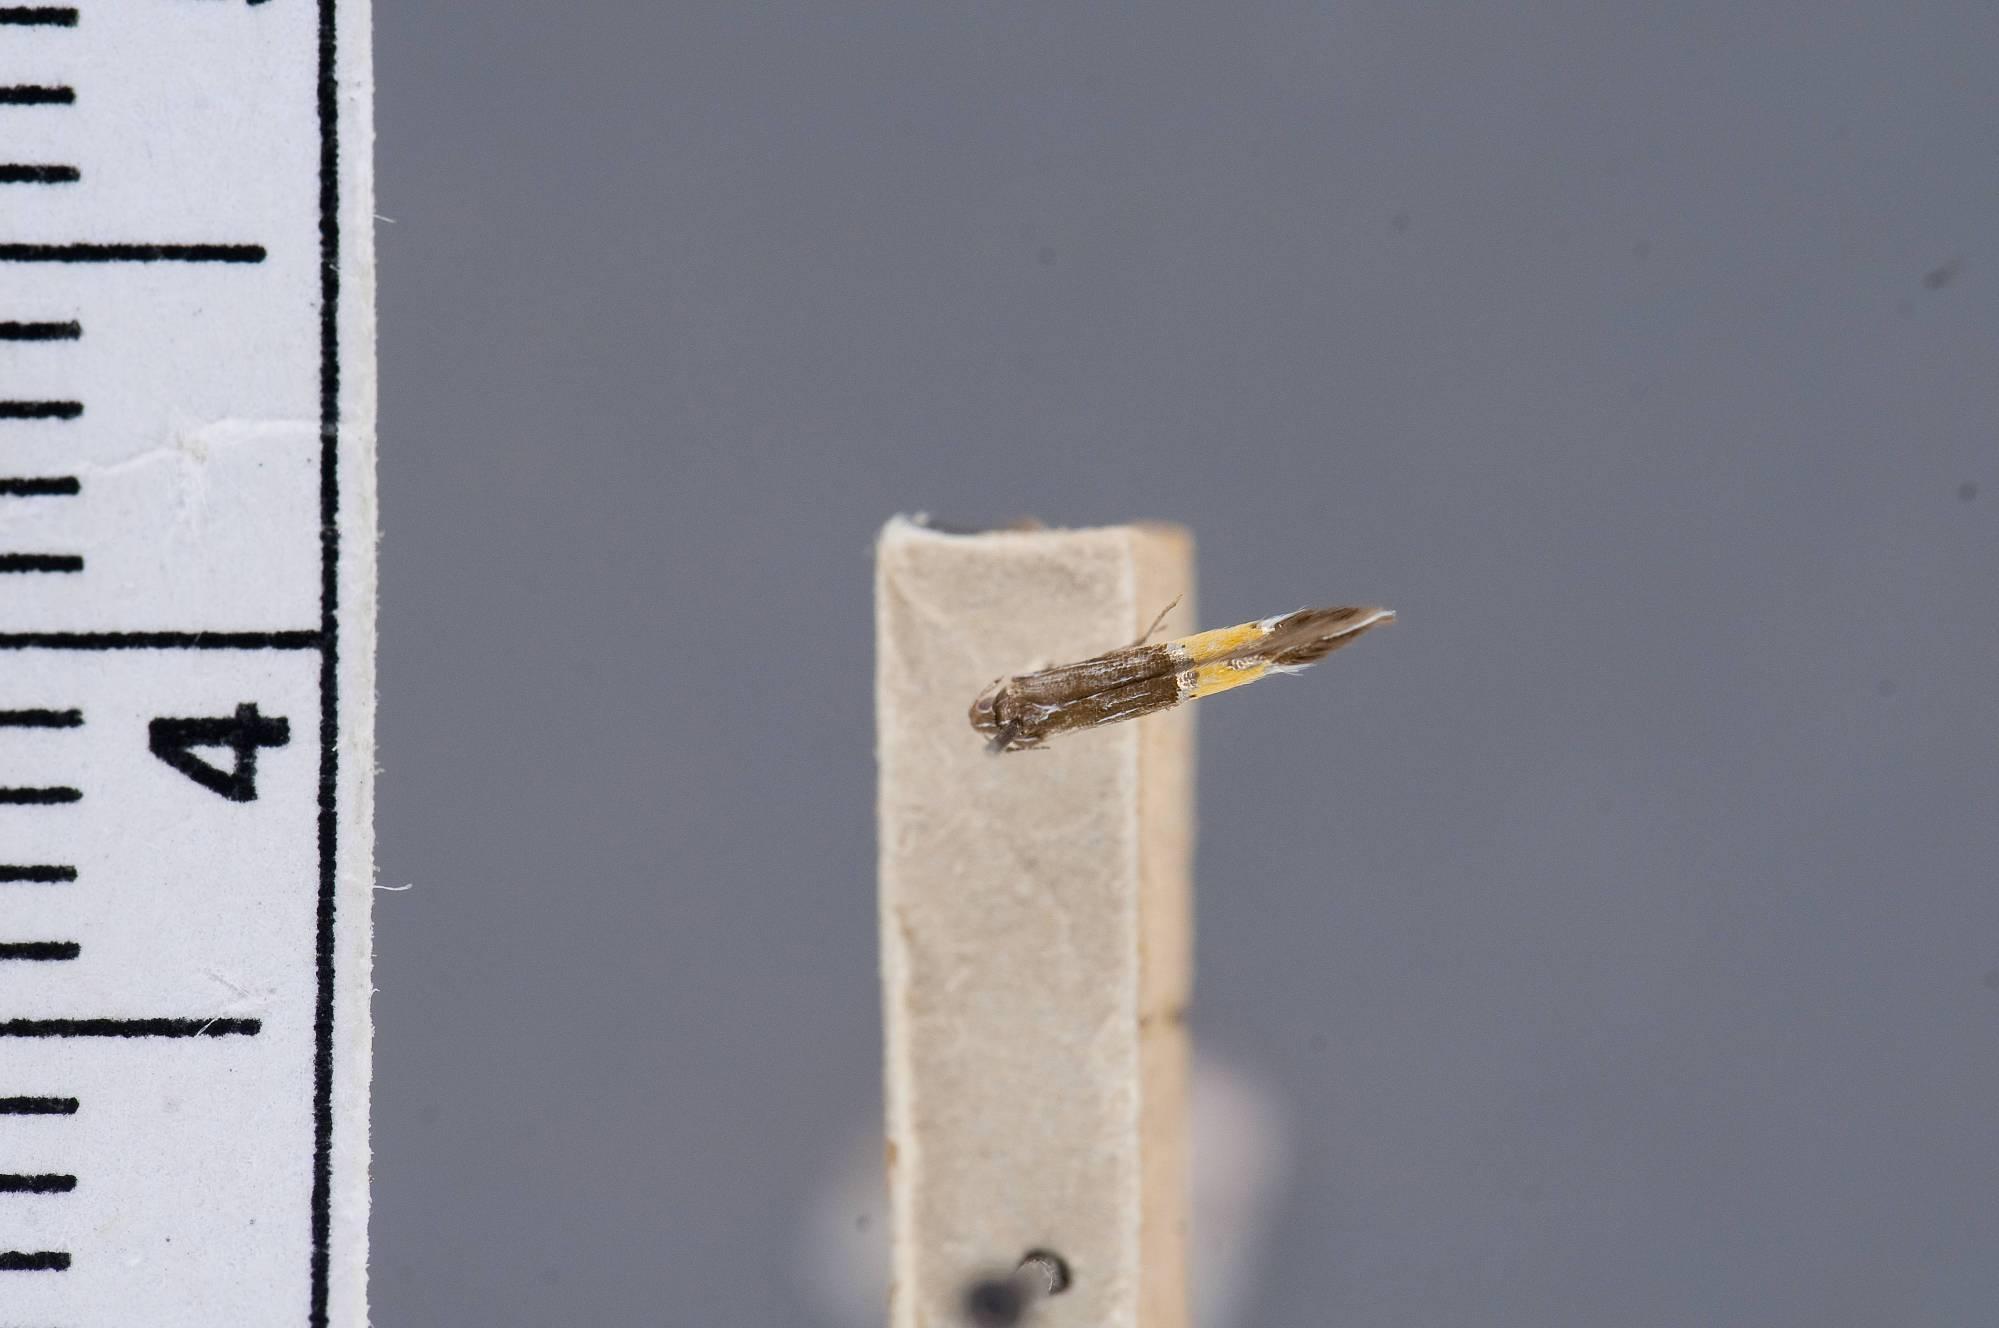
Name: Cosmopterix gracilens
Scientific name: Cosmopterix gracilens Hodges, 1962
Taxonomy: Animalia, Arthropoda, Insecta, Lepidoptera, Glossata, Cosmopterigidae, Cosmopteriginae
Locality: Huachuca Mountains, Palmerlee, Cochise, Arizona, United States
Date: [Not Stated]